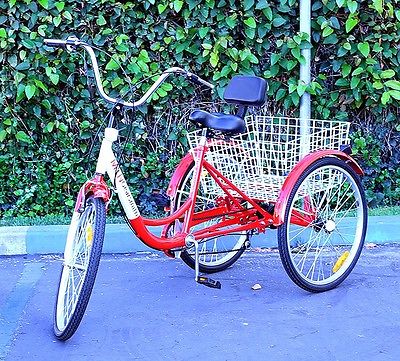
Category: bicycle